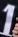
Number: 1